Henry Cele

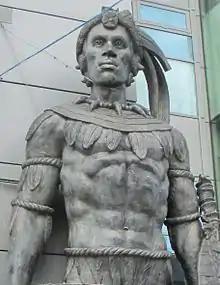
Statue of Shaka at Camden Market, obviously based facially on Cele's portrayal.

In November 1981, Cele was approached to audition to play the role Shaka, a Zulu King who led an army against the British empire in 1800s, in the stage production "Shaka" which ran for a year.